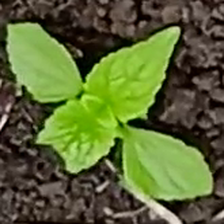
Weed species: Lamber_Quarter_plant(Chenopodium )